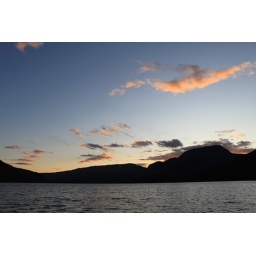
Thought the clouds above the mountain peak looked like a bird in motion...